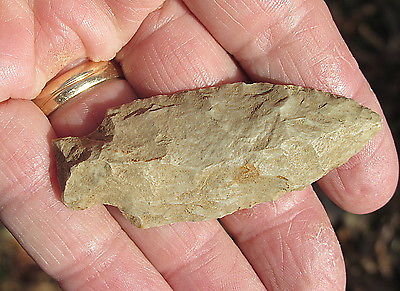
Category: table